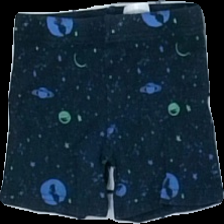
View: front
Type: Shorts
Category: Children
Brand: H&M
Colors: Blue, Green
Material: 100% cotton
Pattern: Other
Cut: Regular
Size: 98
Season: Summer
Damage location: bottom left
Damage 2 location: bottom left
Price range: <50
Recommended usage: Reuse
Description: blå shorts med rymden motiv